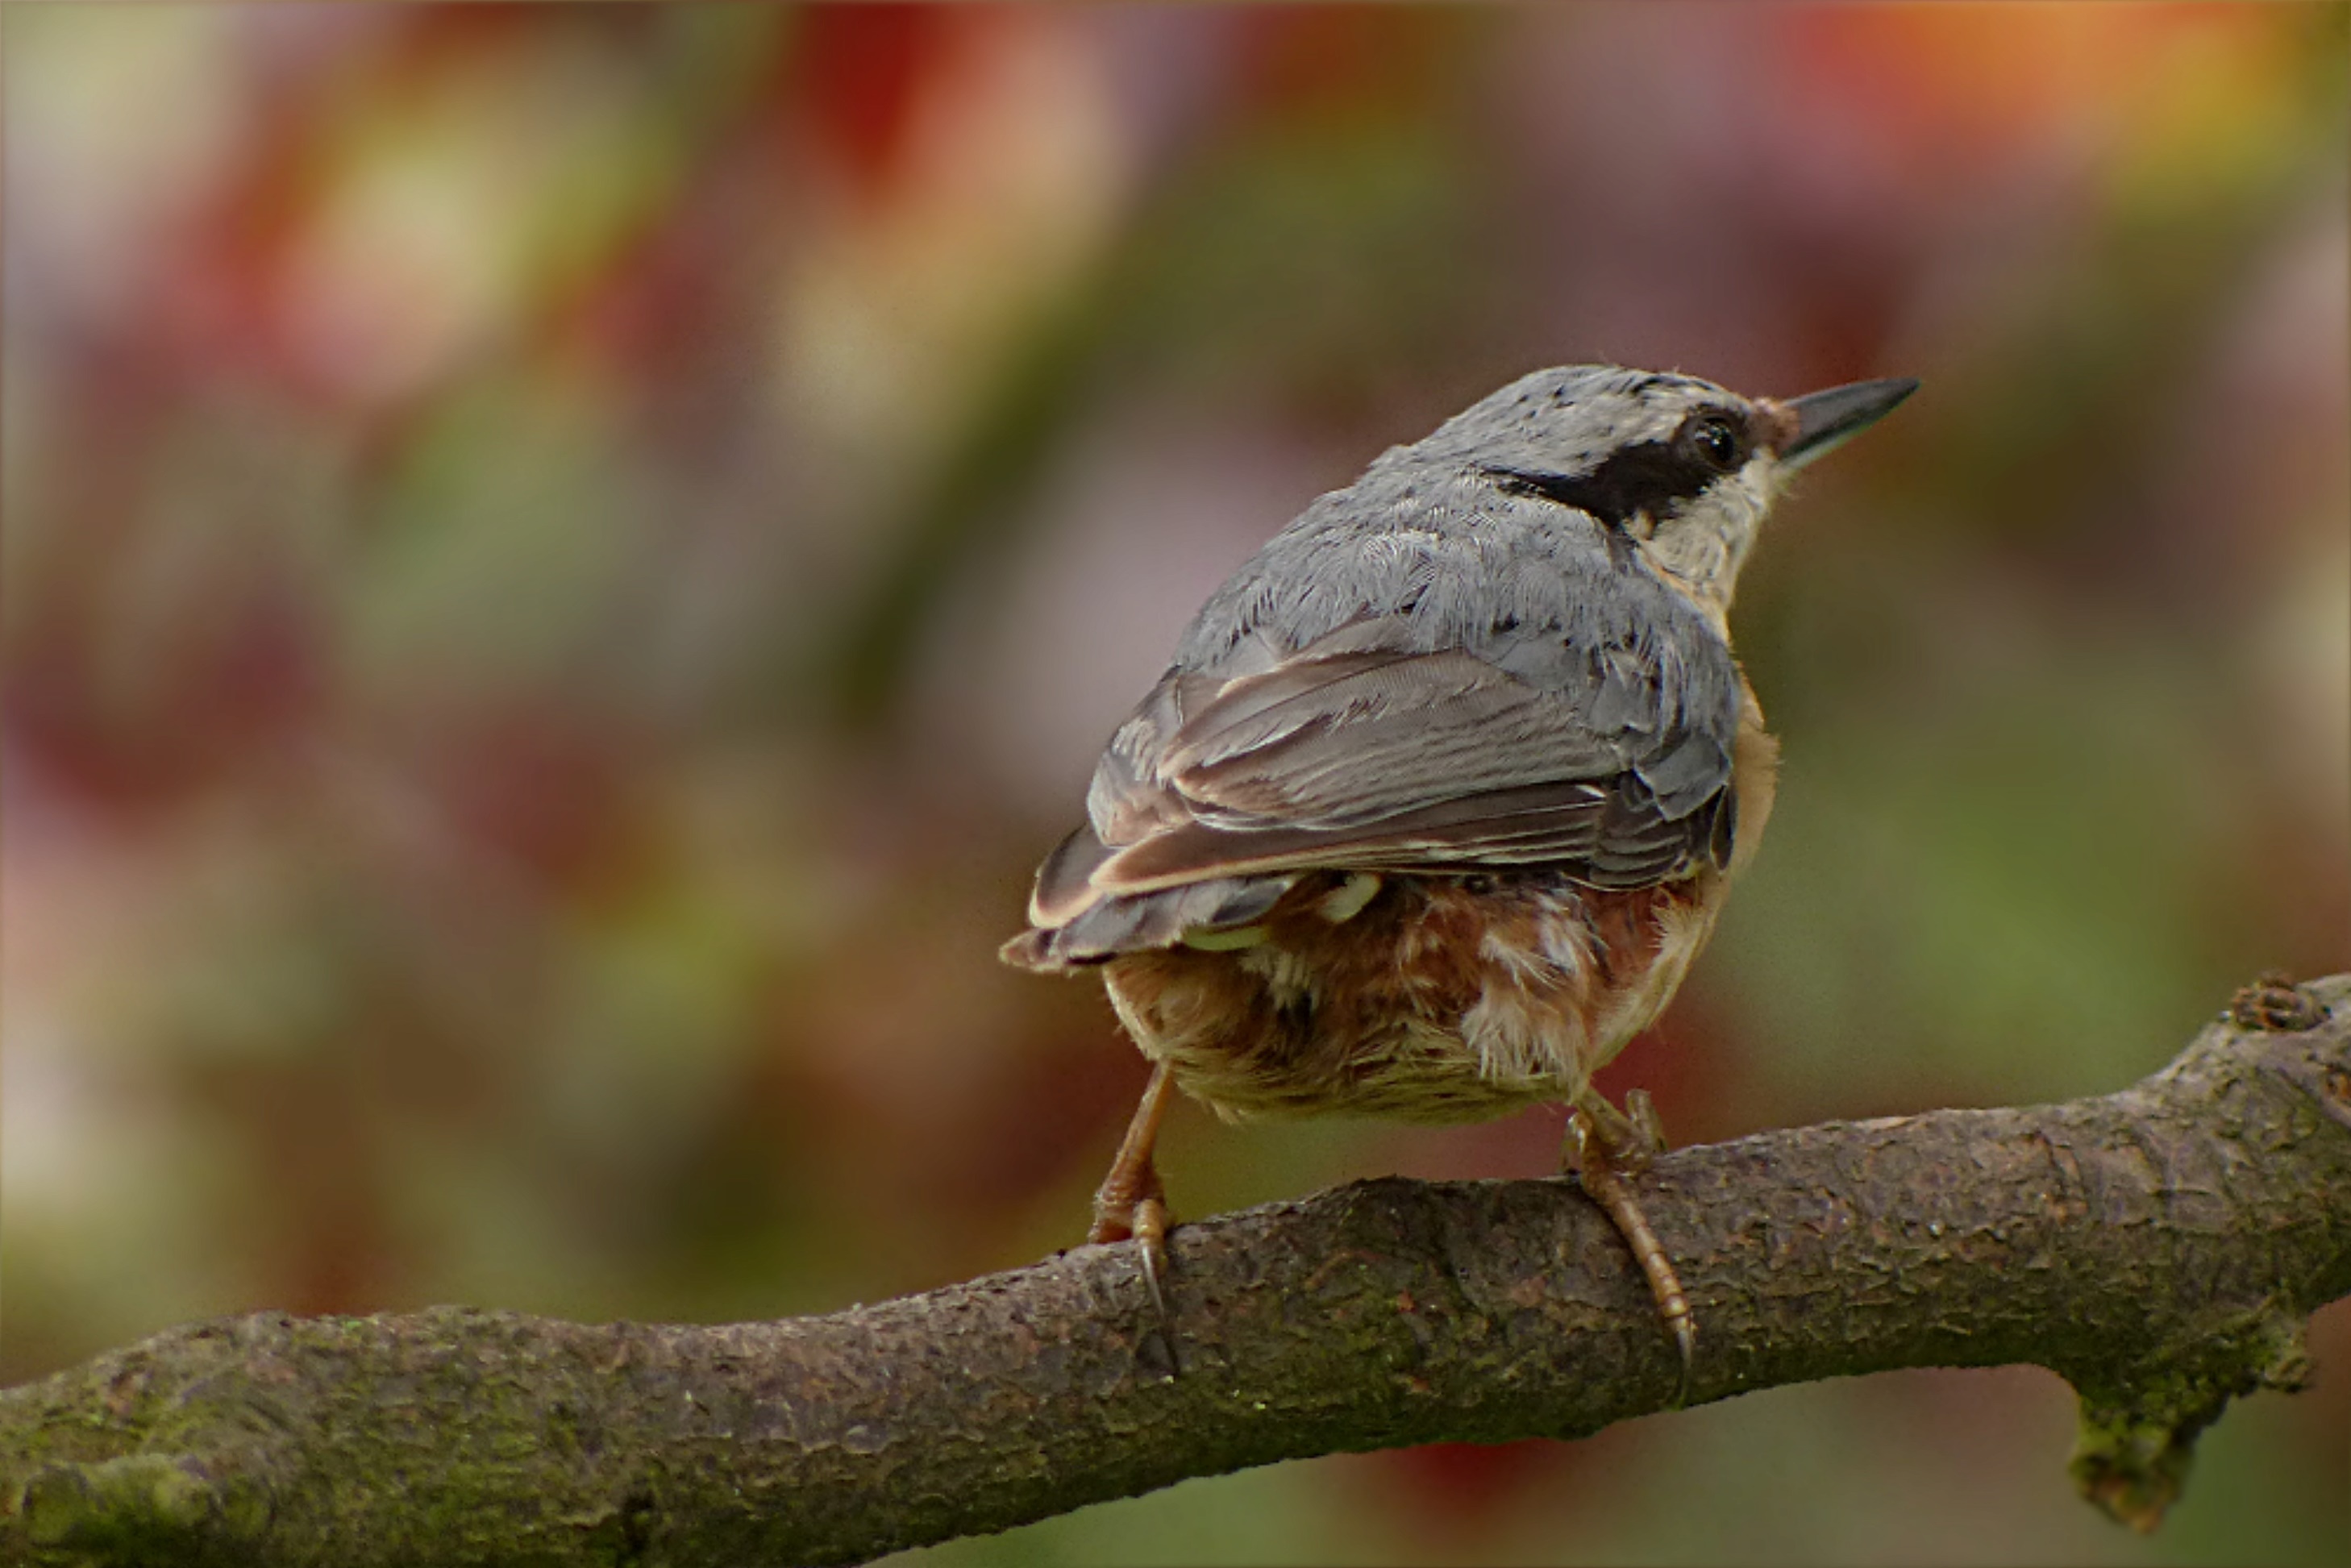
tree, nature, branch, bird, wildlife, young, beak, garden, fauna, close up, vertebrate, sparrow, finch, wren, macro photography, kleiber, sitta europaea, house sparrow, old world flycatcher, perching bird, emberizidae, nightingale